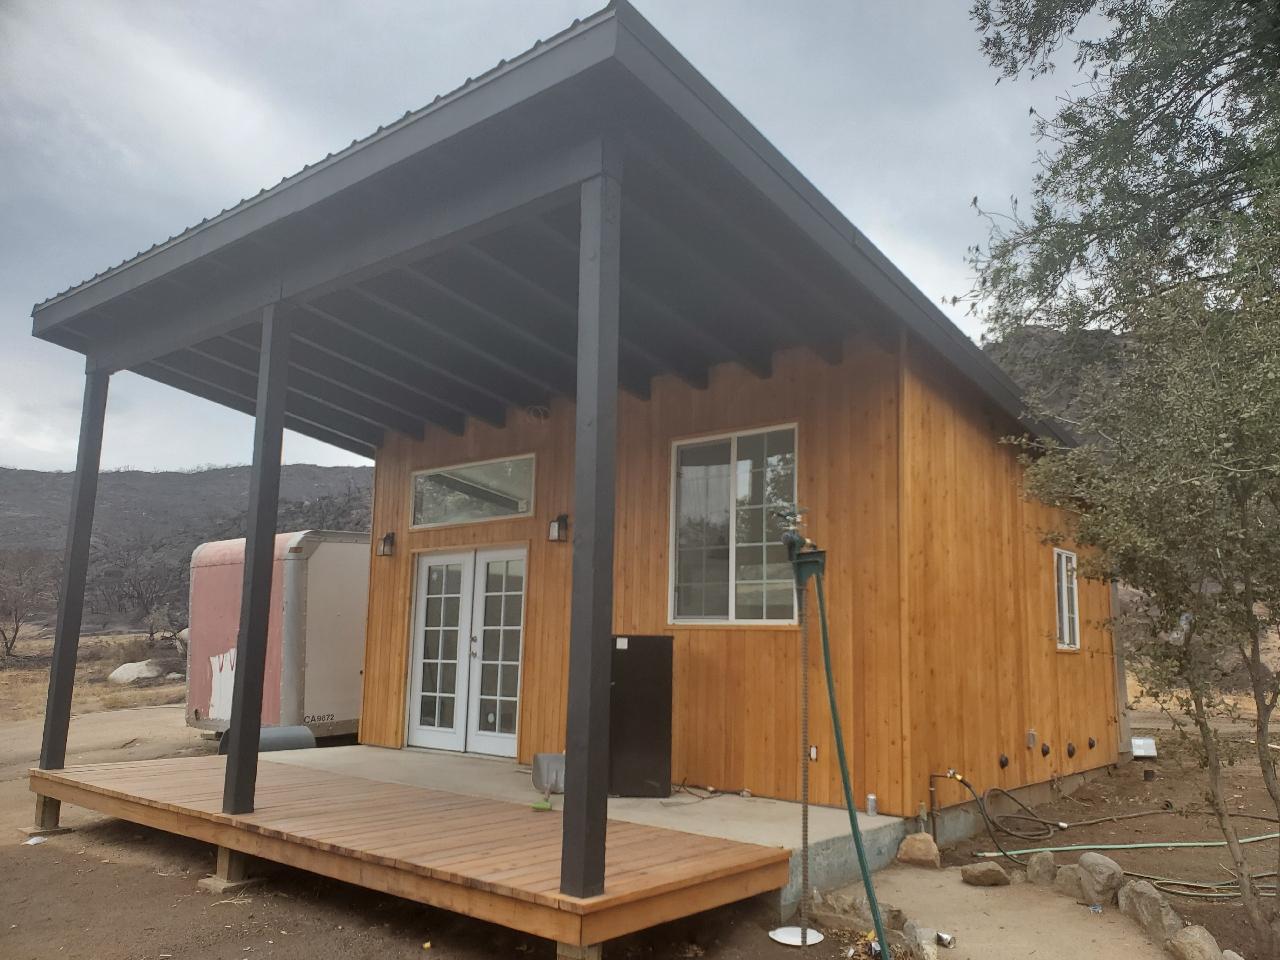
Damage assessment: no_damage